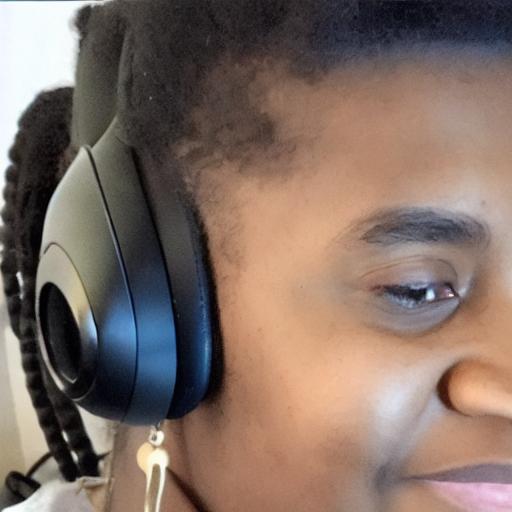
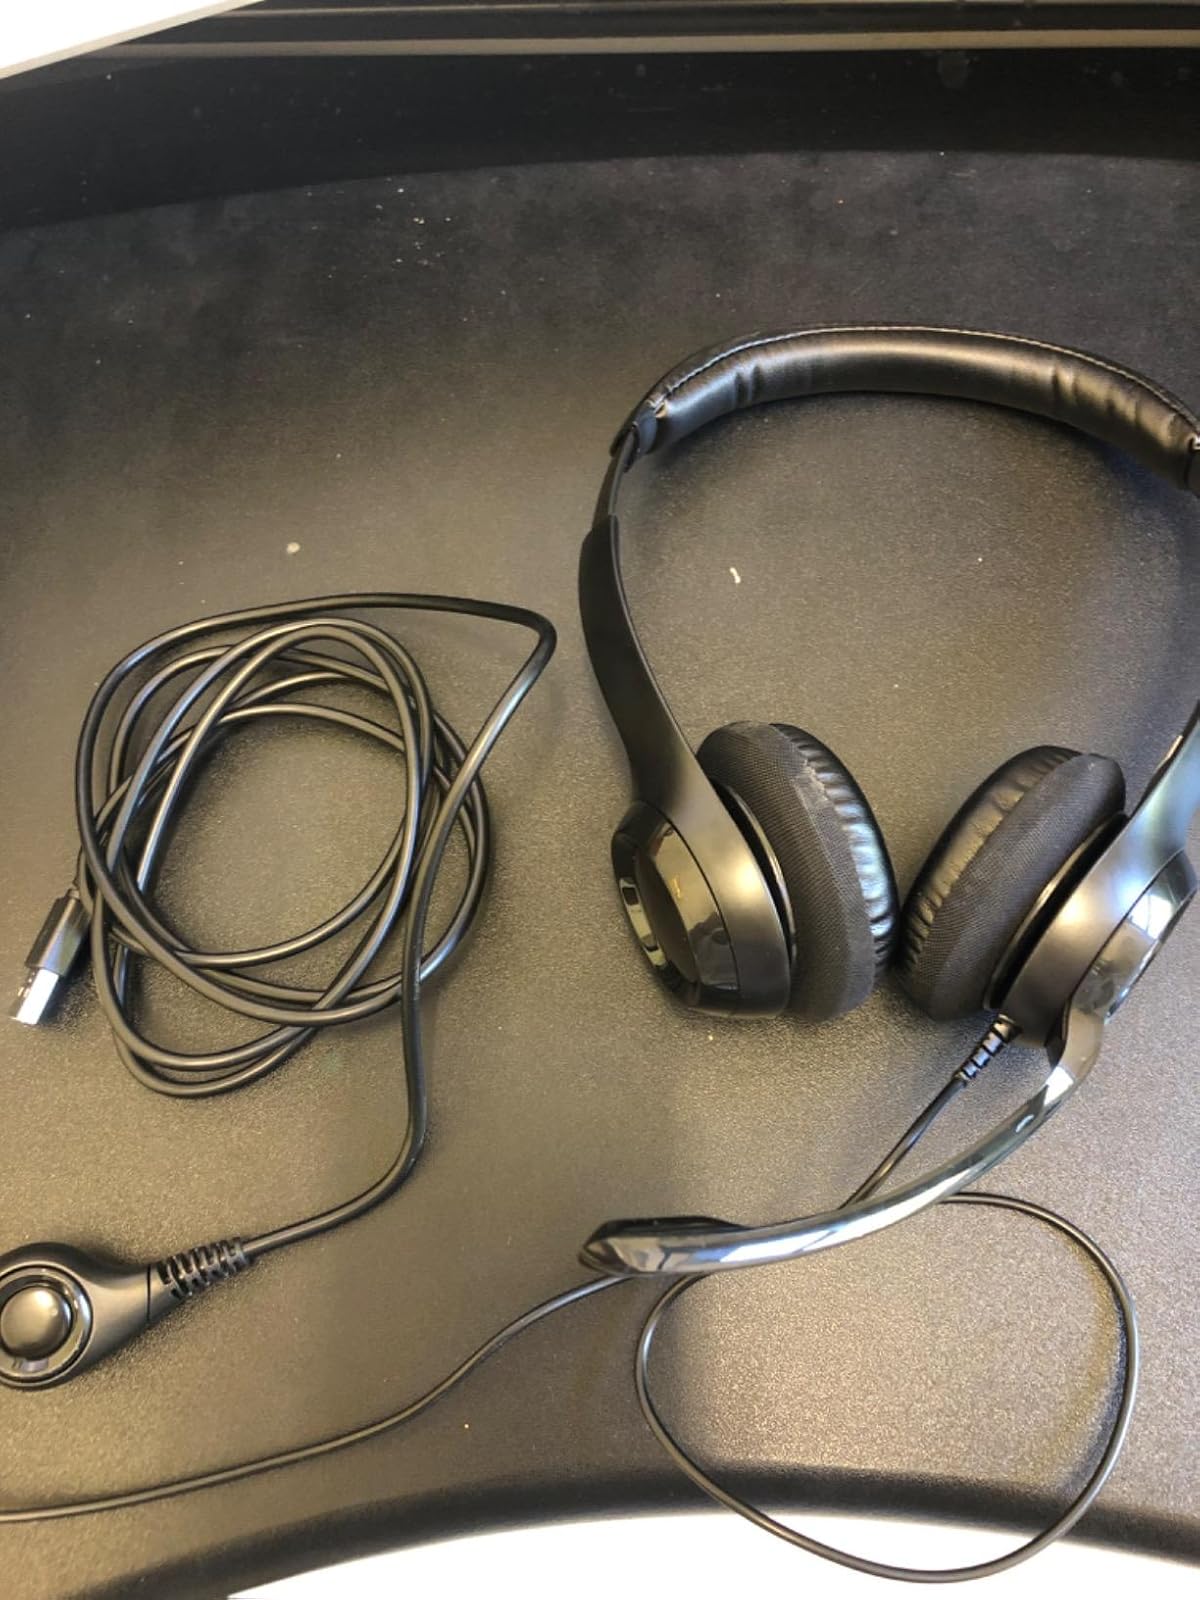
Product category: headphones
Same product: no